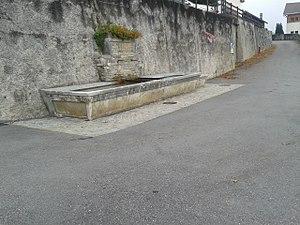
Fontaine de la rue de l'église de Huémoz.
Huémoz est une localité de la commune d’Ollon, dans la région du Chablais vaudois, en Suisse.